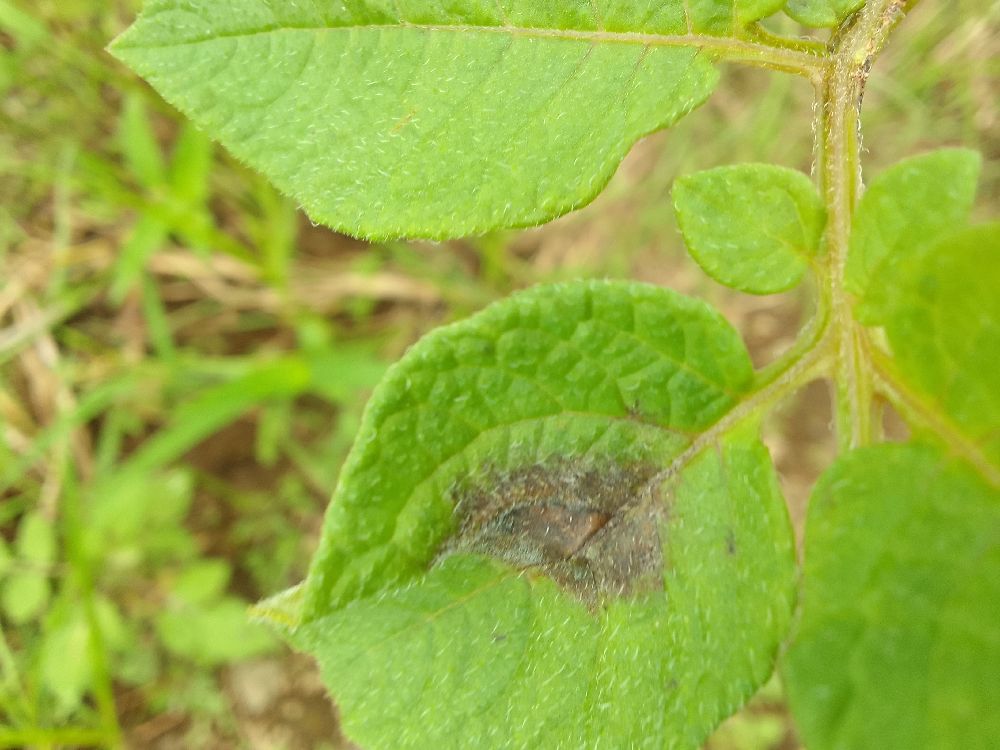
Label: Late blight